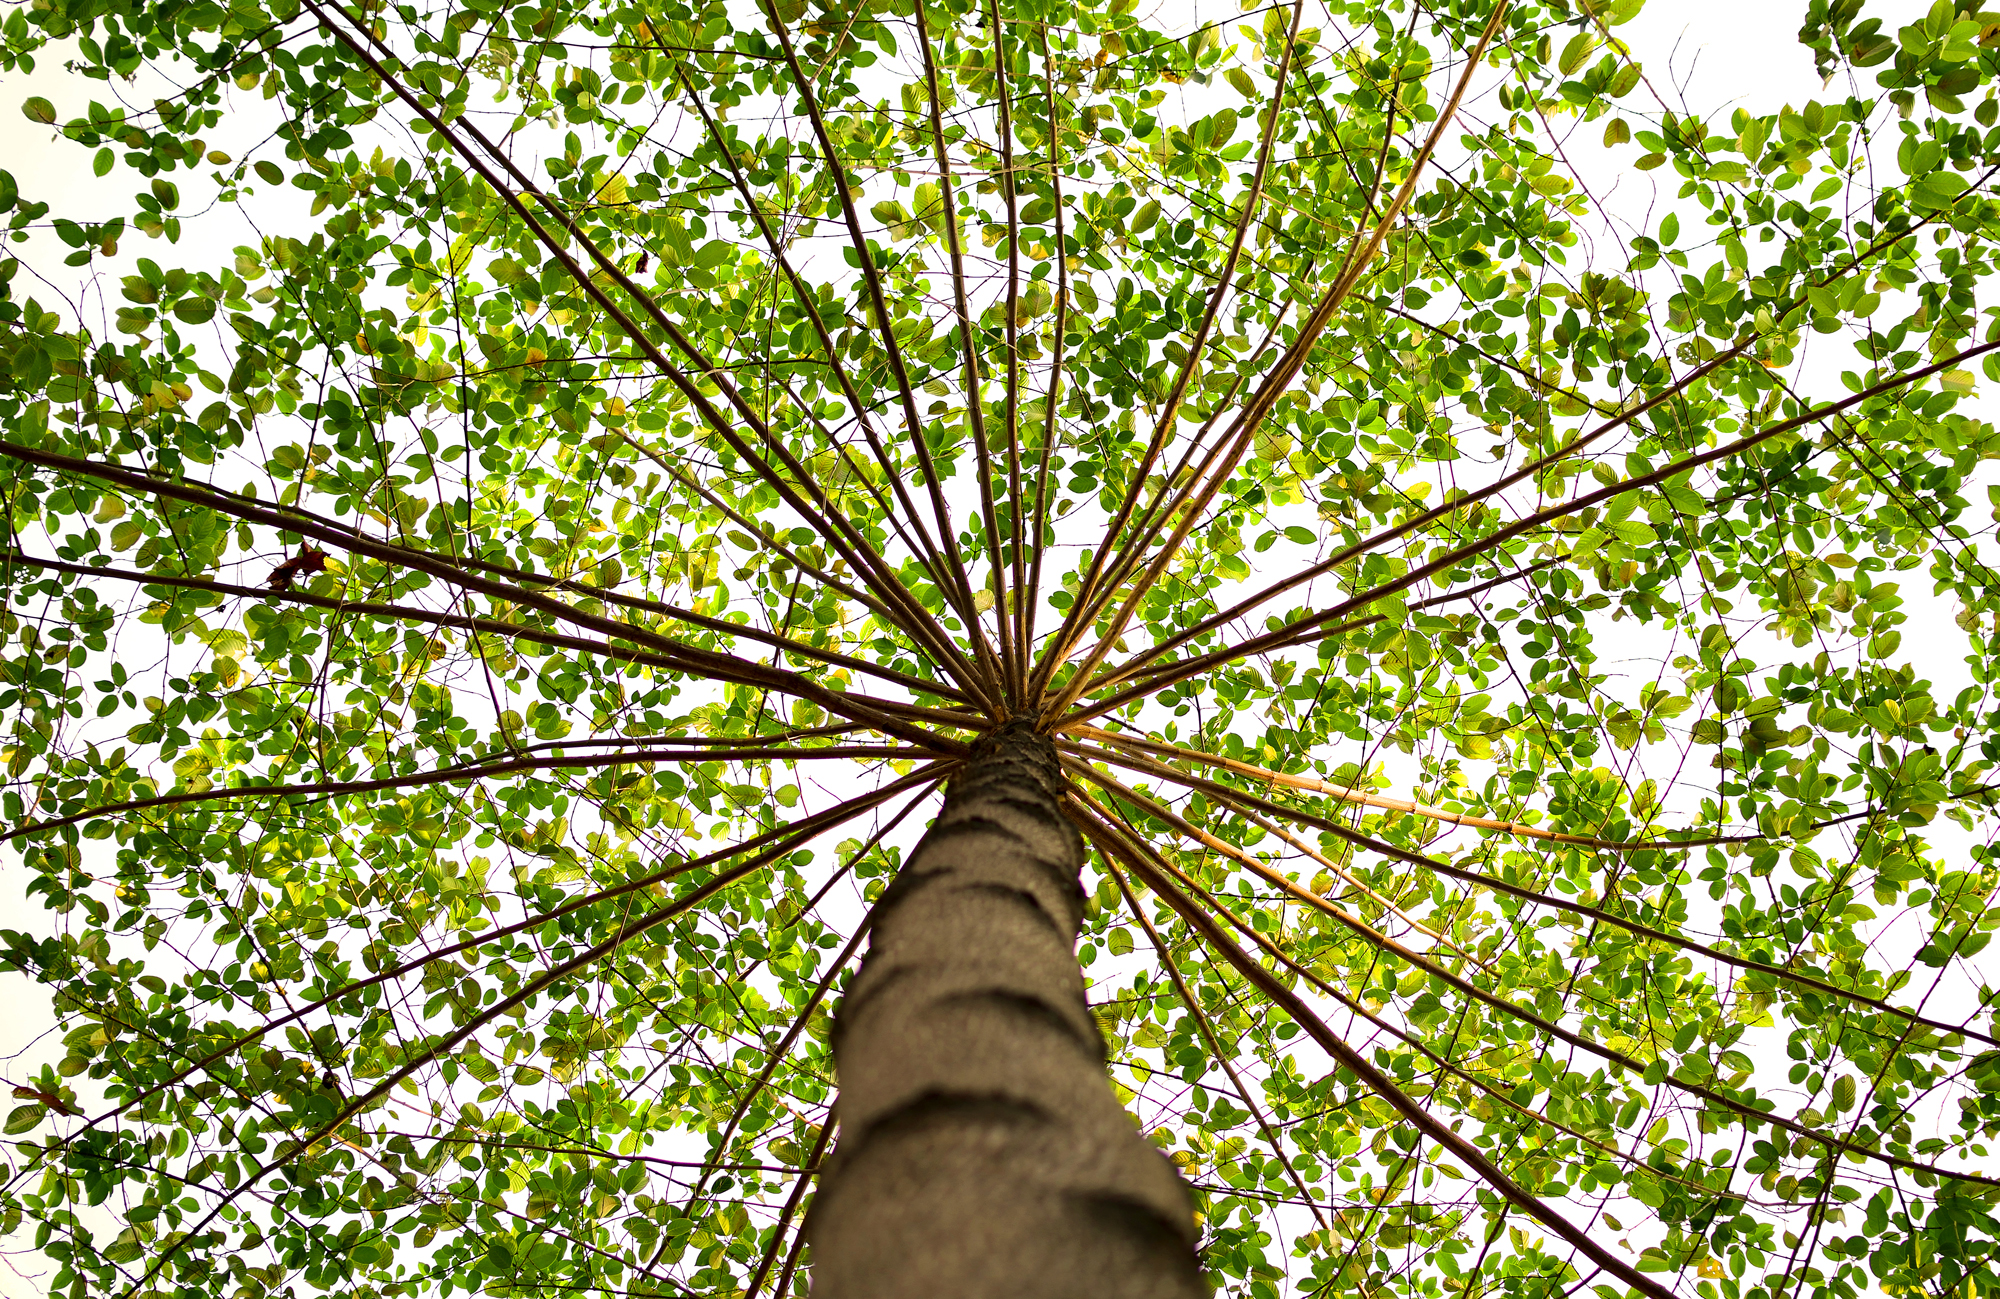
tree, nature, forest, branch, blossom, plant, wood, sunlight, leaf, flower, trunk, green, produce, birch, botany, shrub, deciduous, flowering plant, woody plant, land plant